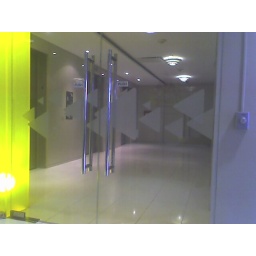
arrow signs on AOL office door in NYC